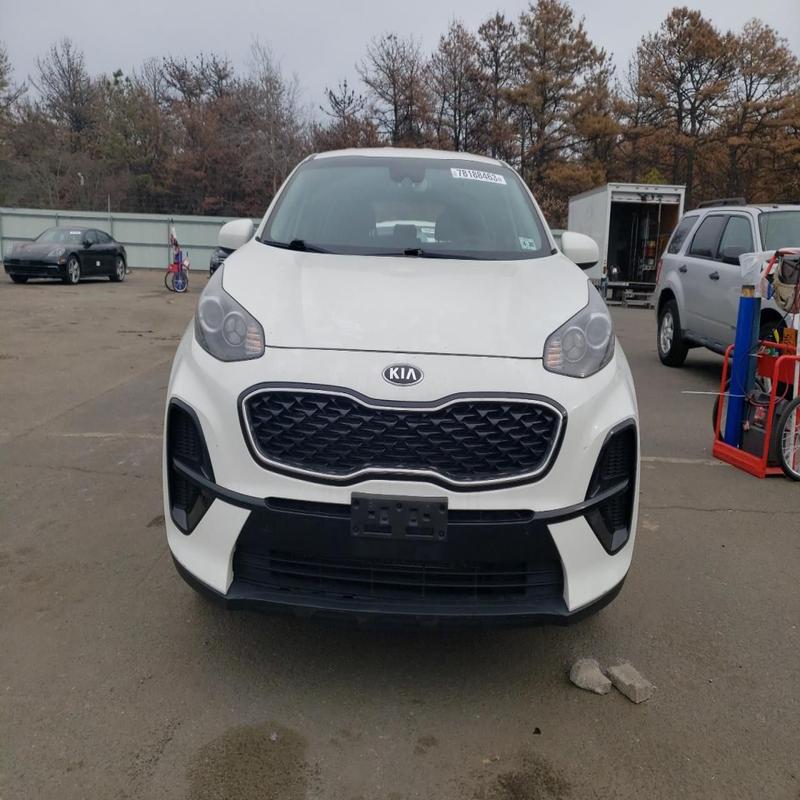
Aucun dommage détecté.
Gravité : aucun